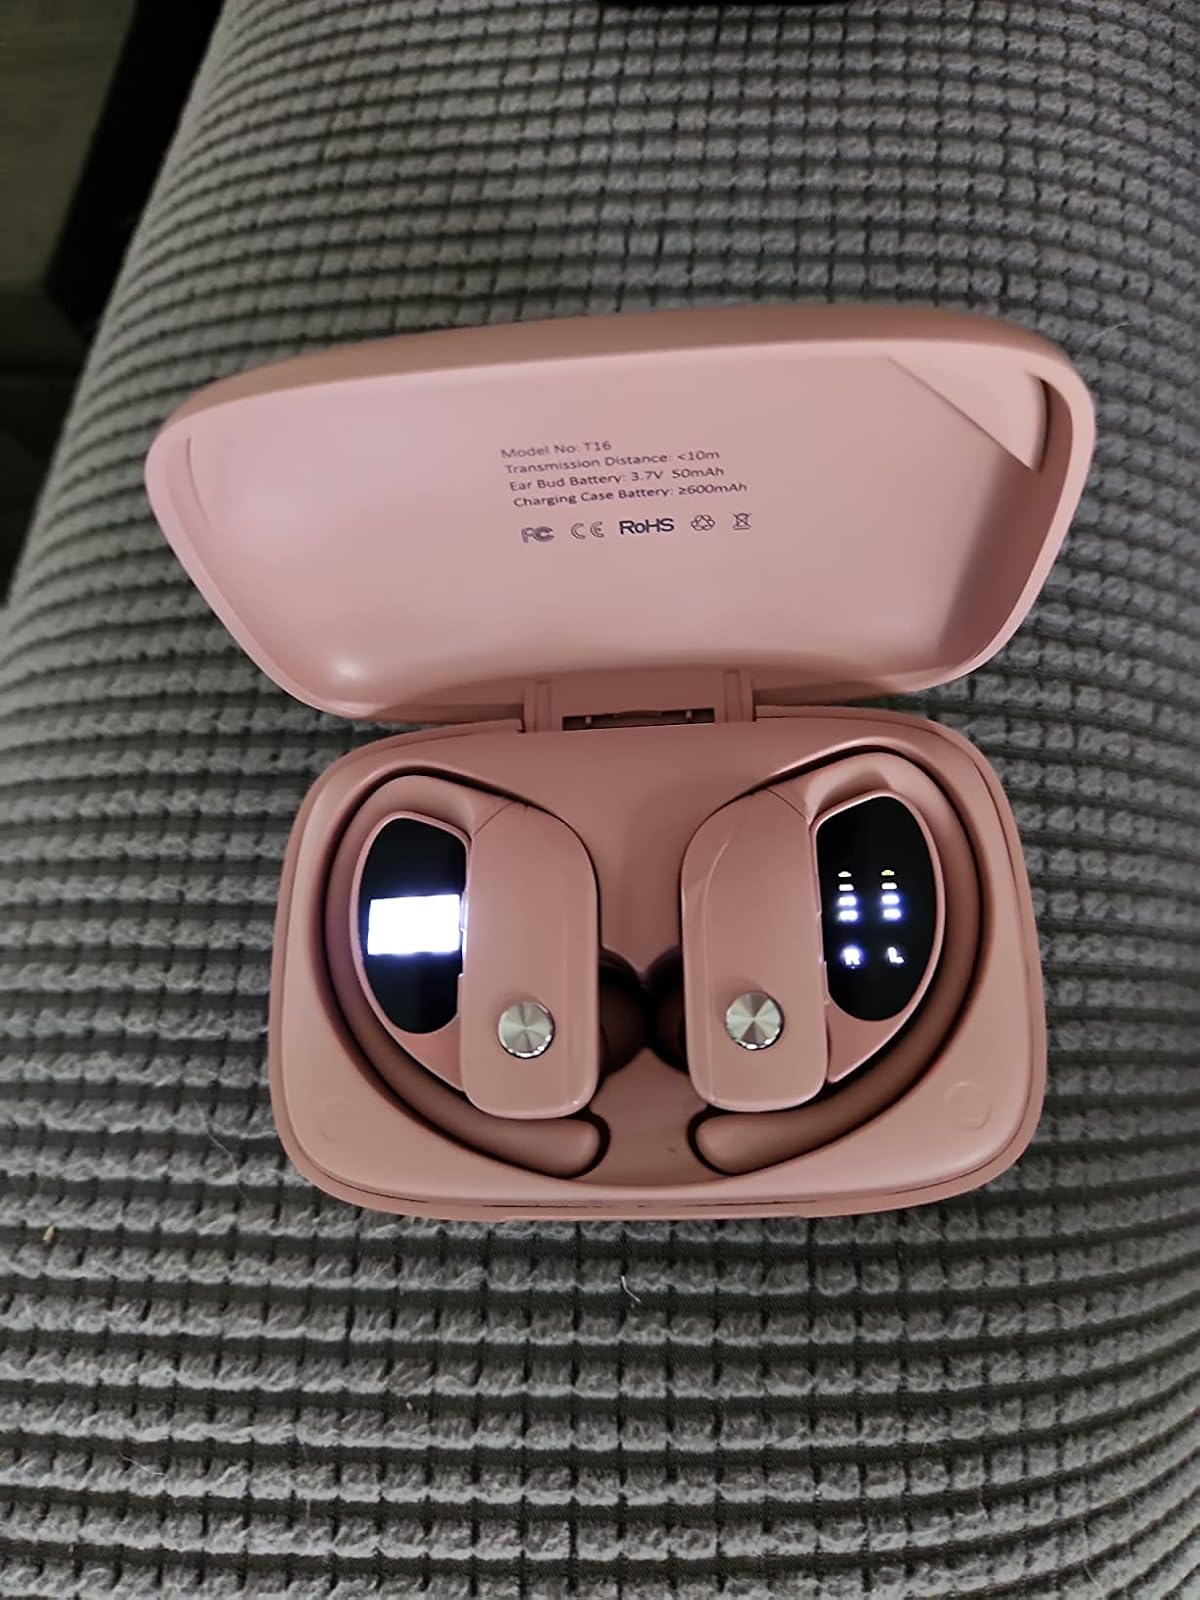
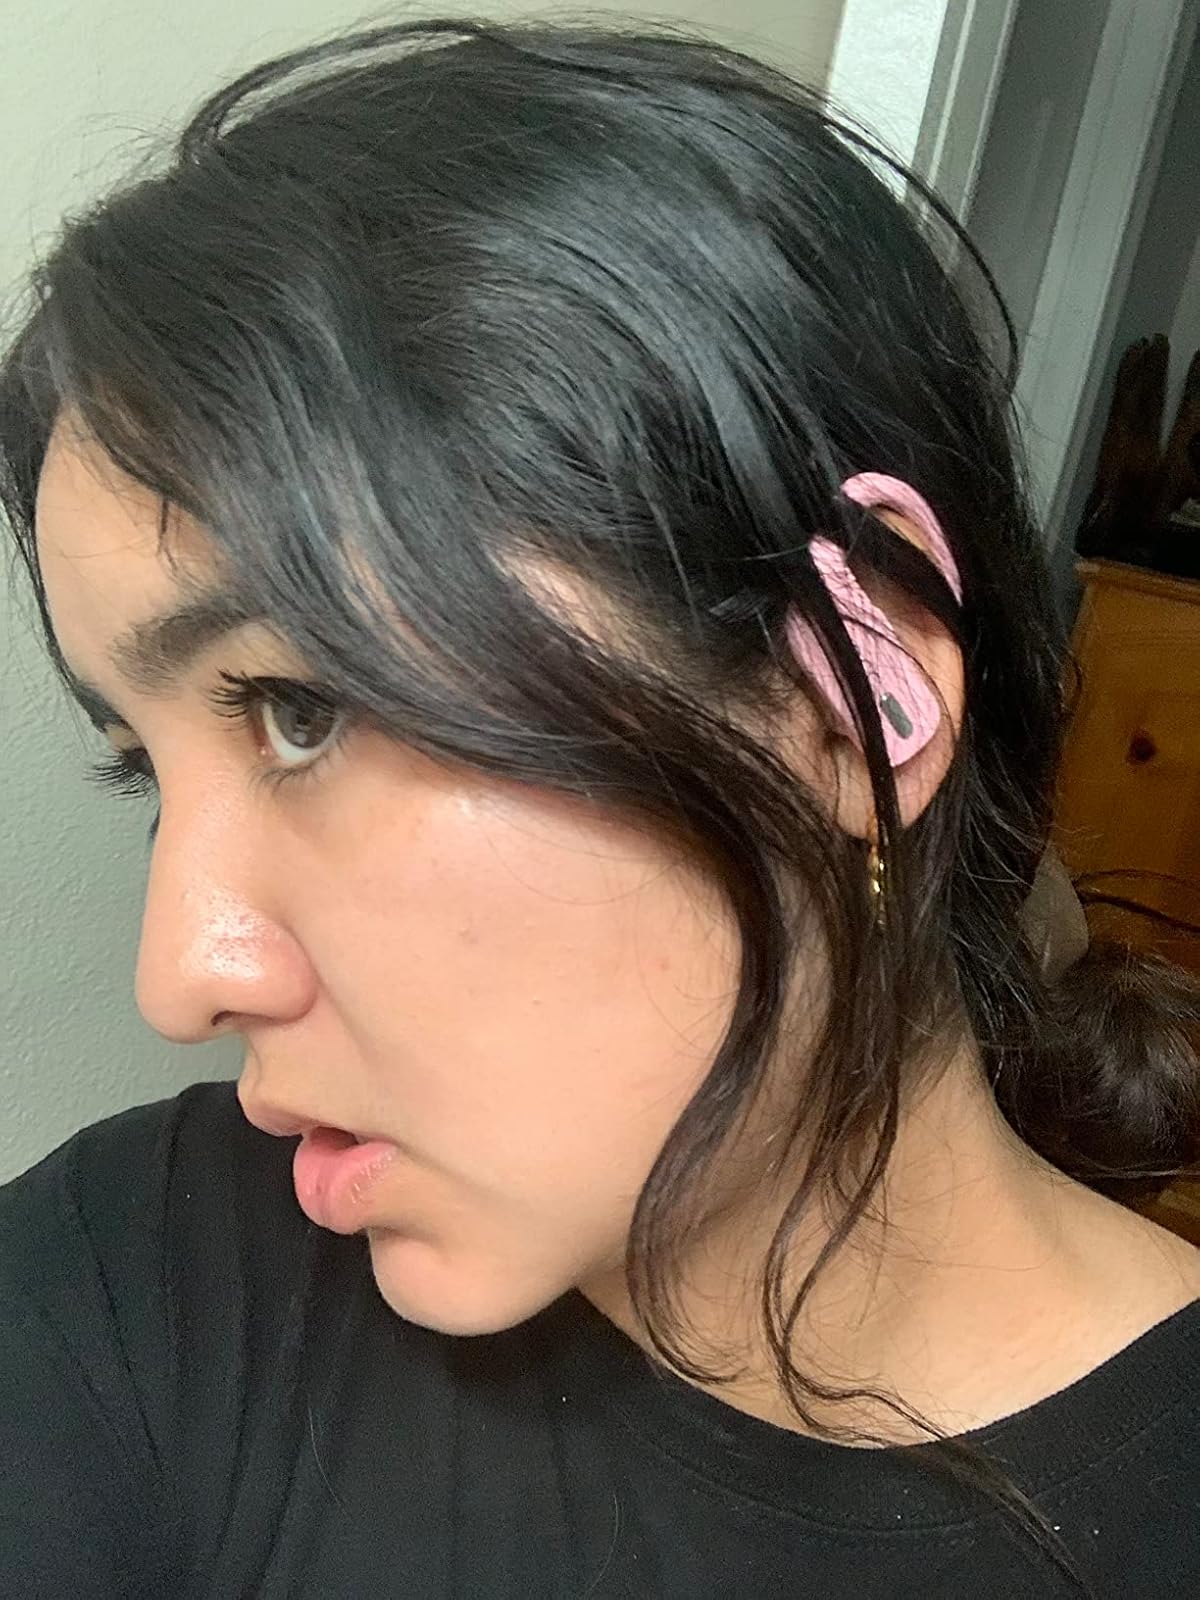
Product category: earbuds
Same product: no